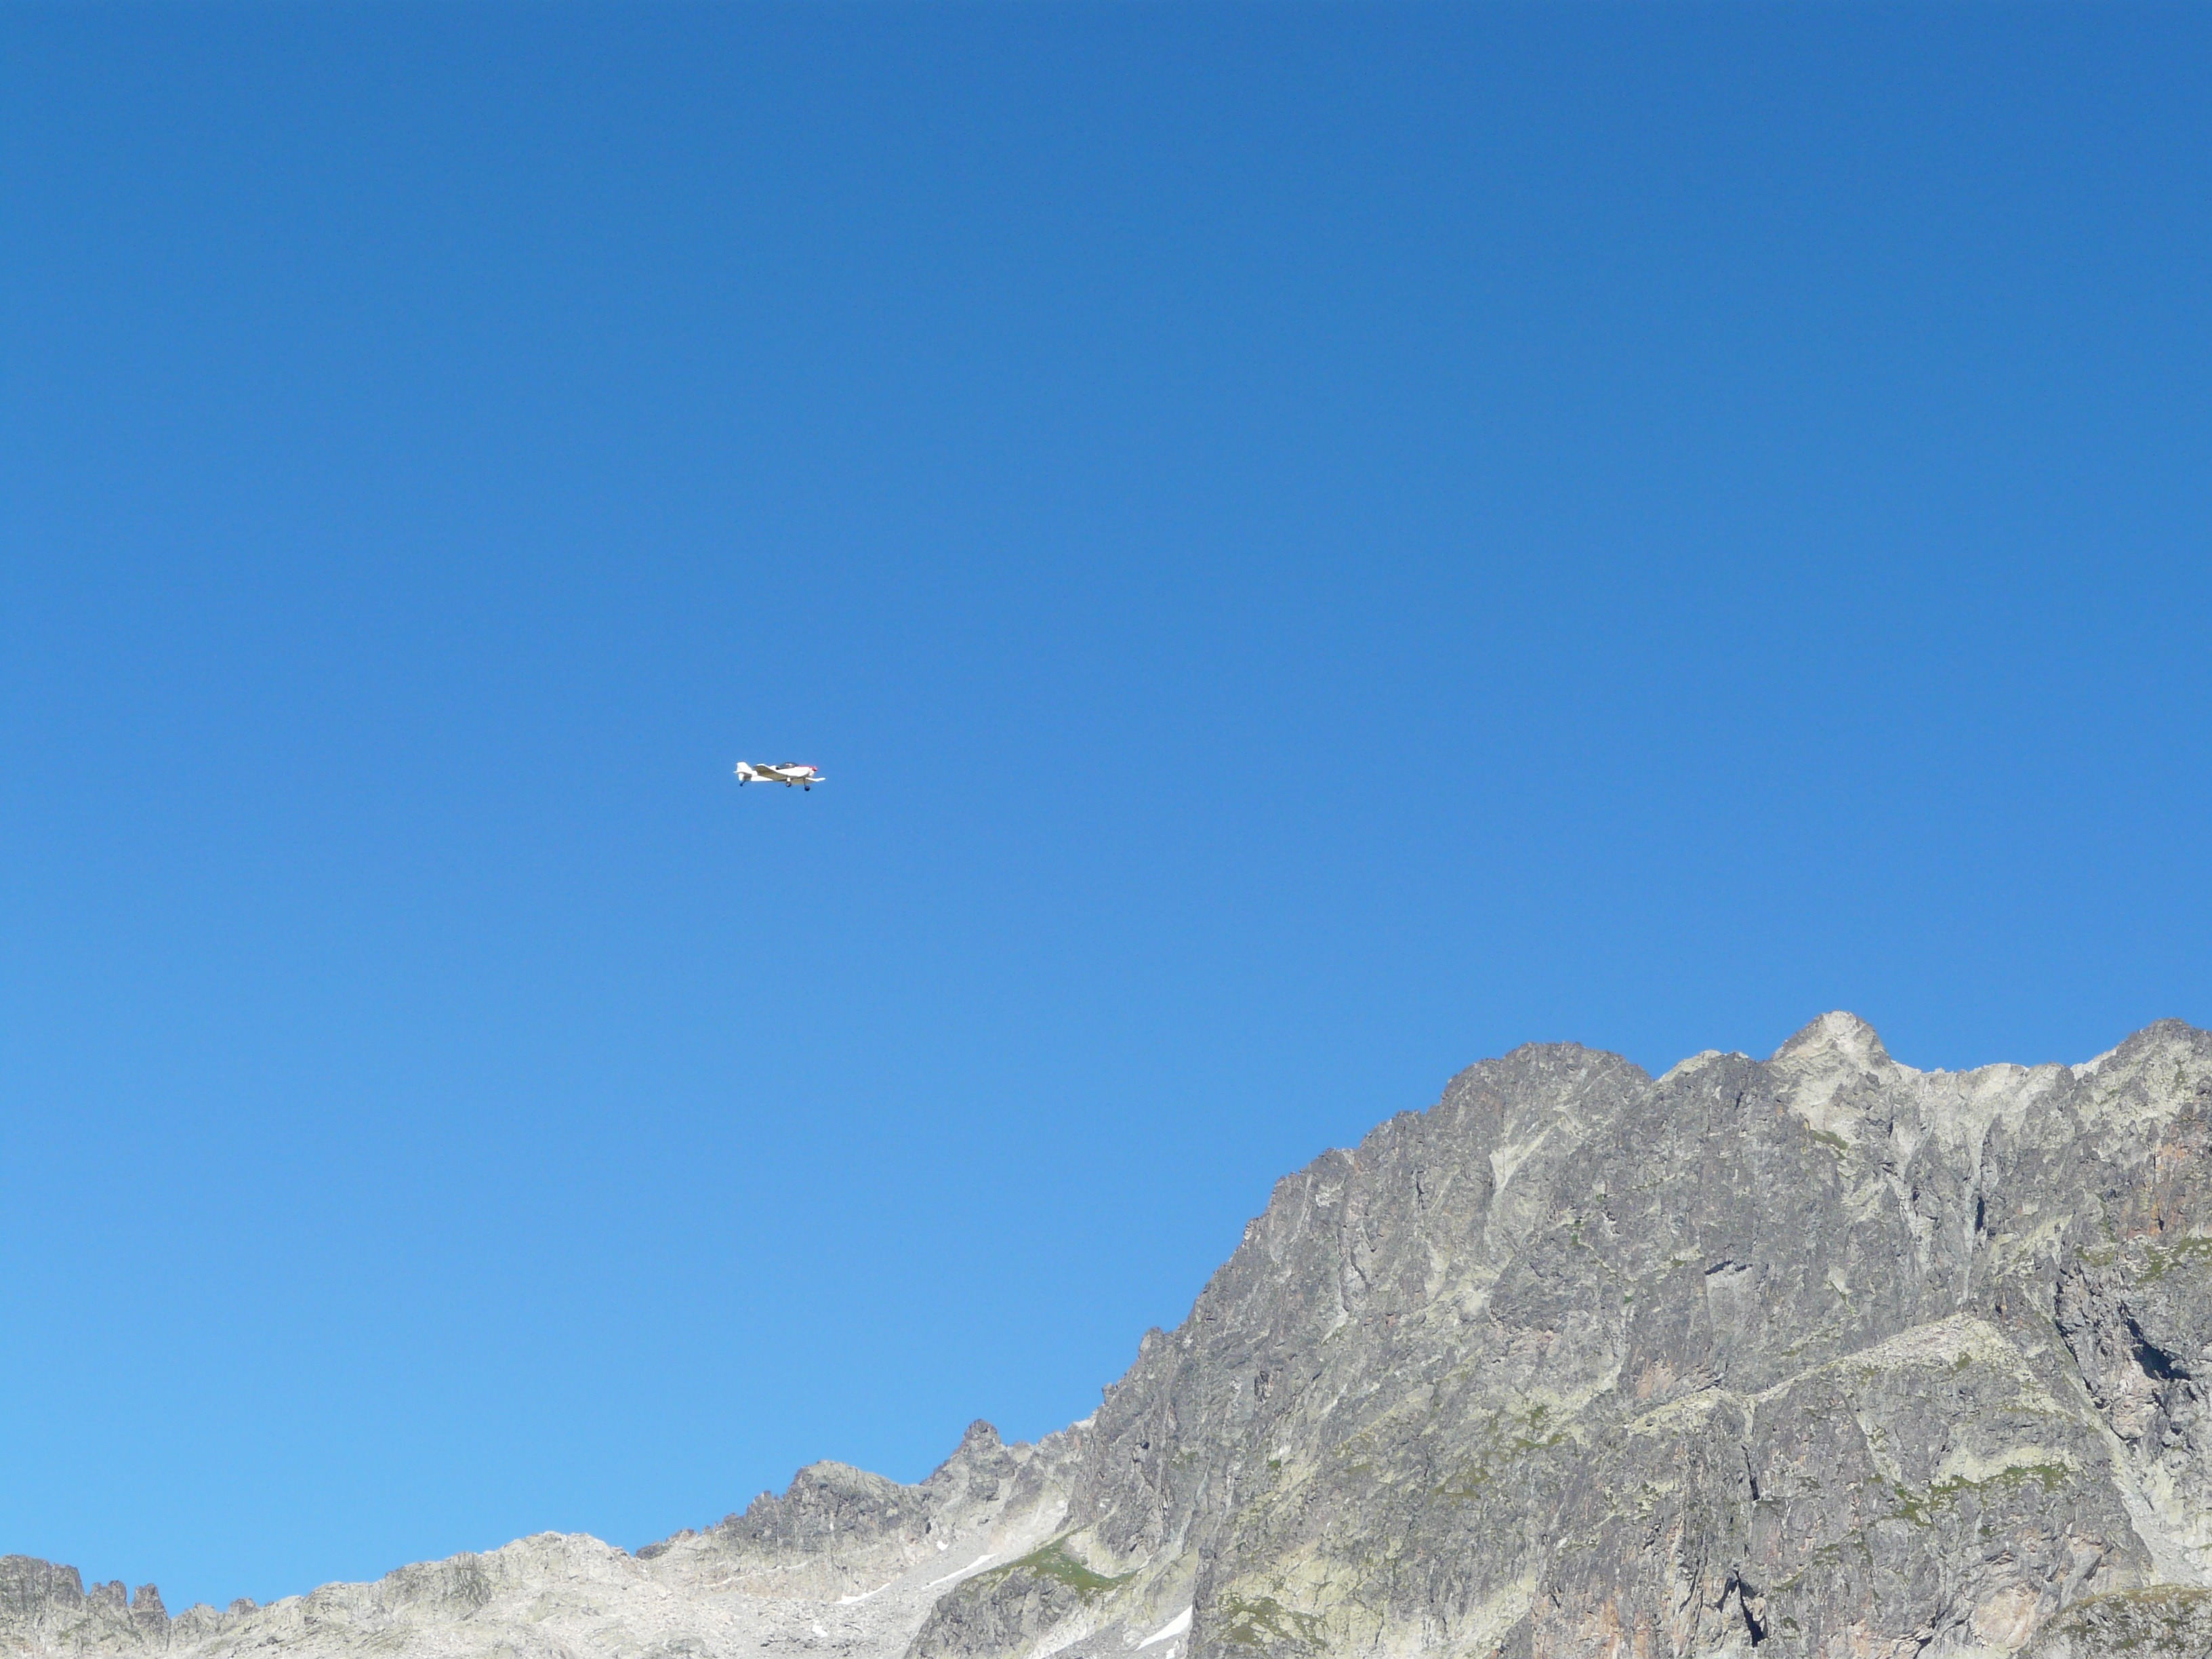
landscape, nature, mountain, sky, mountain range, aircraft, extreme sport, ridge, sports, alps, plateau, mountainous landforms